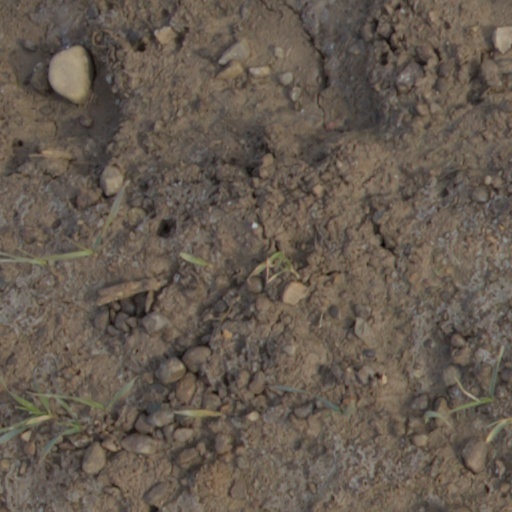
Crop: wheat